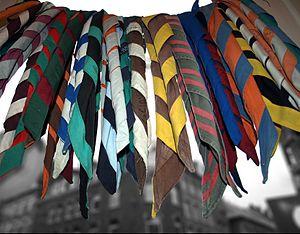
Le scoutisme en Belgique est apparu à partir de 1910. Avec environ 180 000 adhérents en 2019 pour une population de 11 millions d'habitants, la Belgique présente un des plus forts taux de pénétration du scoutisme dans le monde. La plupart des associations et fédérations scoutes font partie de l'association Guidisme et scoutisme en Belgique, adhérente à l'AMGE et l'OMMS.
Le scoutisme est un mouvement de jeunesse mondial créé par Lord Robert Baden-Powell, un général protestant britannique à la retraite, en 1907, à Brownsea. Aujourd'hui, le scoutisme compte plus de 40 millions de membres dans 217 pays et territoires, de toutes les religions et de toutes les nationalités, représentés par plusieurs associations scoutes au niveau mondial.
L'association des Guides Catholiques de Belgique est un mouvement de jeunesse ouvert à tous et à toutes à partir de cinq ans. Le Guidisme, comme le Scoutisme, est issu de la réflexion pédagogique de Baden-Powell et emploie comme outils pédagogiques l'éducation par l'action, le petit groupe, la nature, les patrouilles, la cogestion ainsi que l'évaluation. Le Guidisme vise l'éducation globale du jeune qui lui est confié.